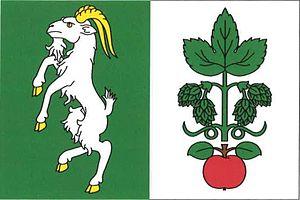
Kozojedy est une commune du district de Rakovník, dans la région de Bohême-Centrale, en République tchèque. Sa population s'élevait à 102 habitants en 2020.